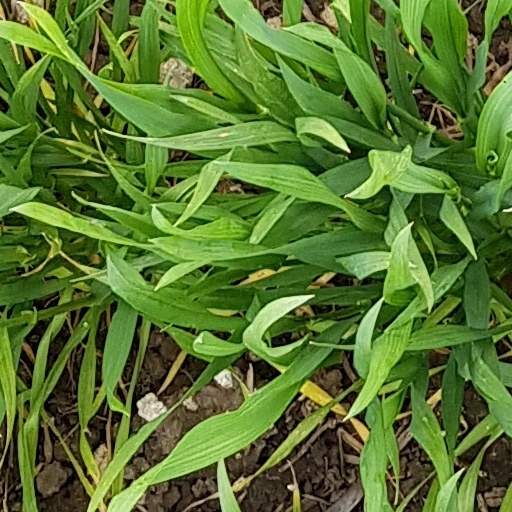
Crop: wheat